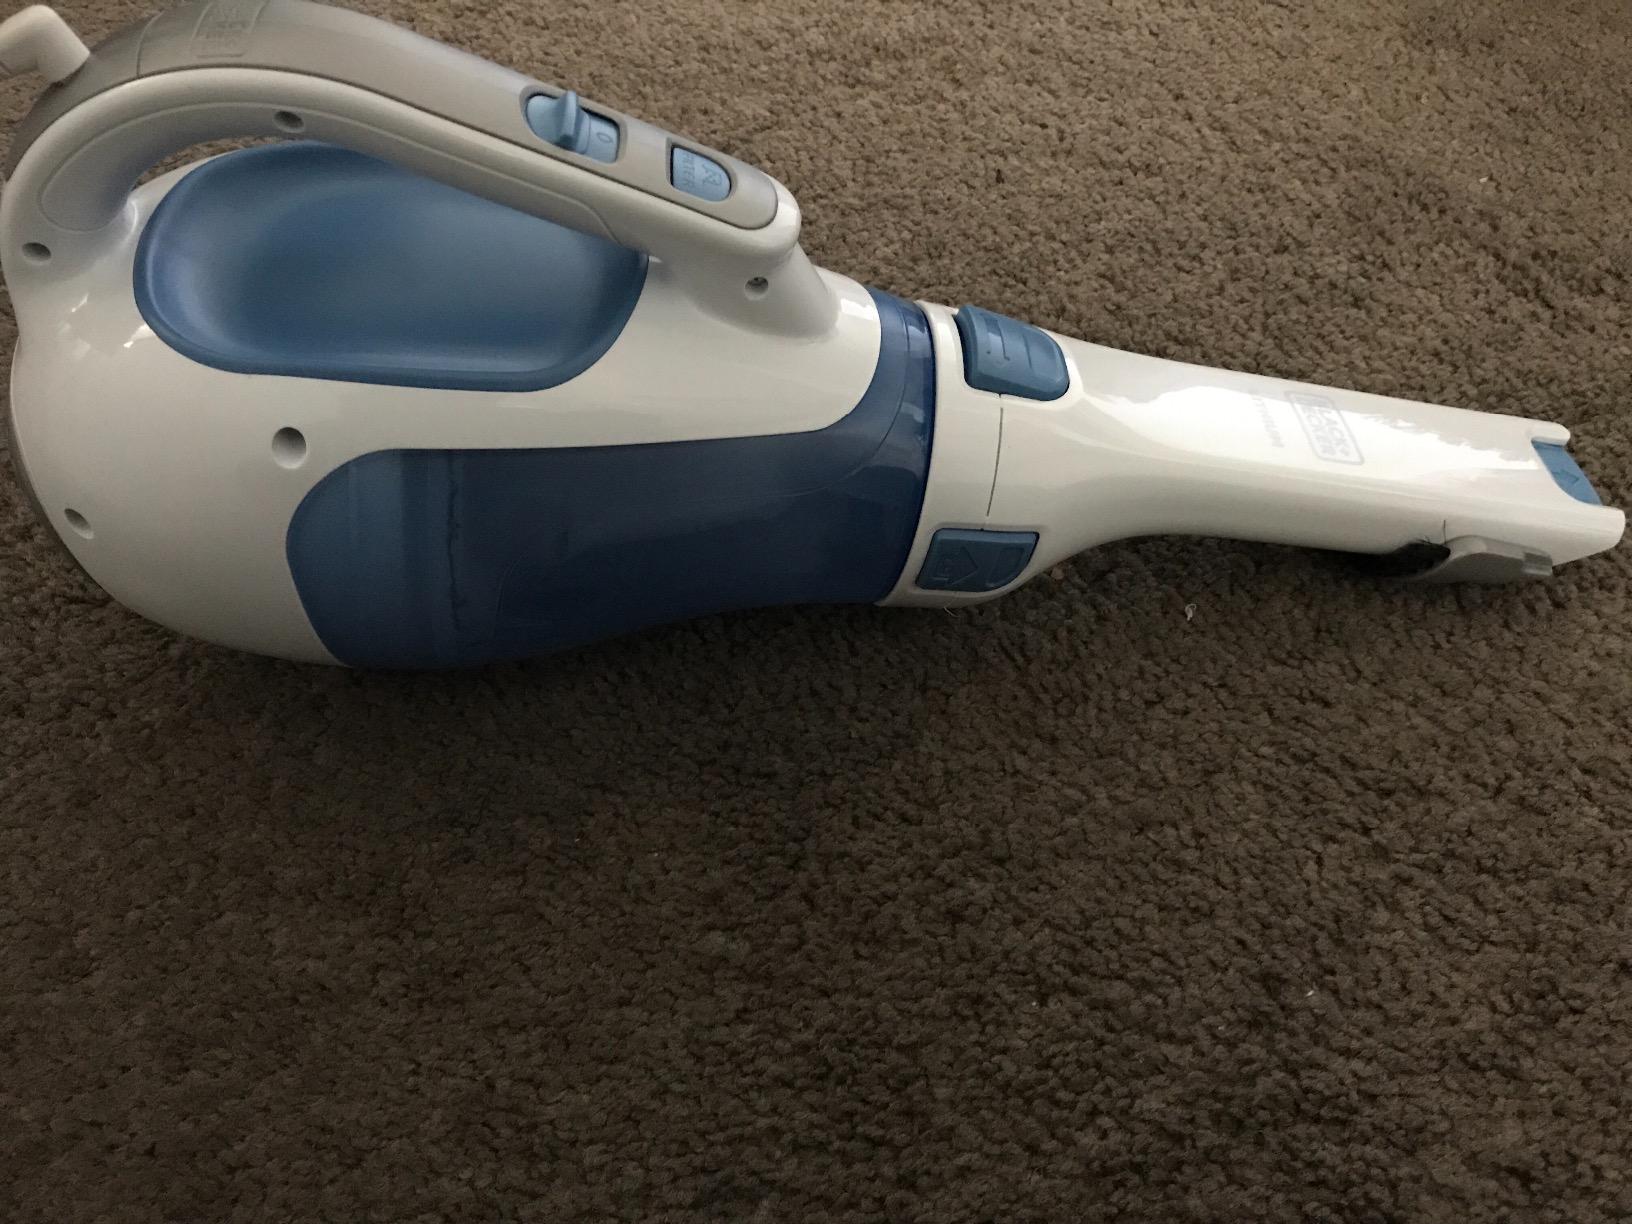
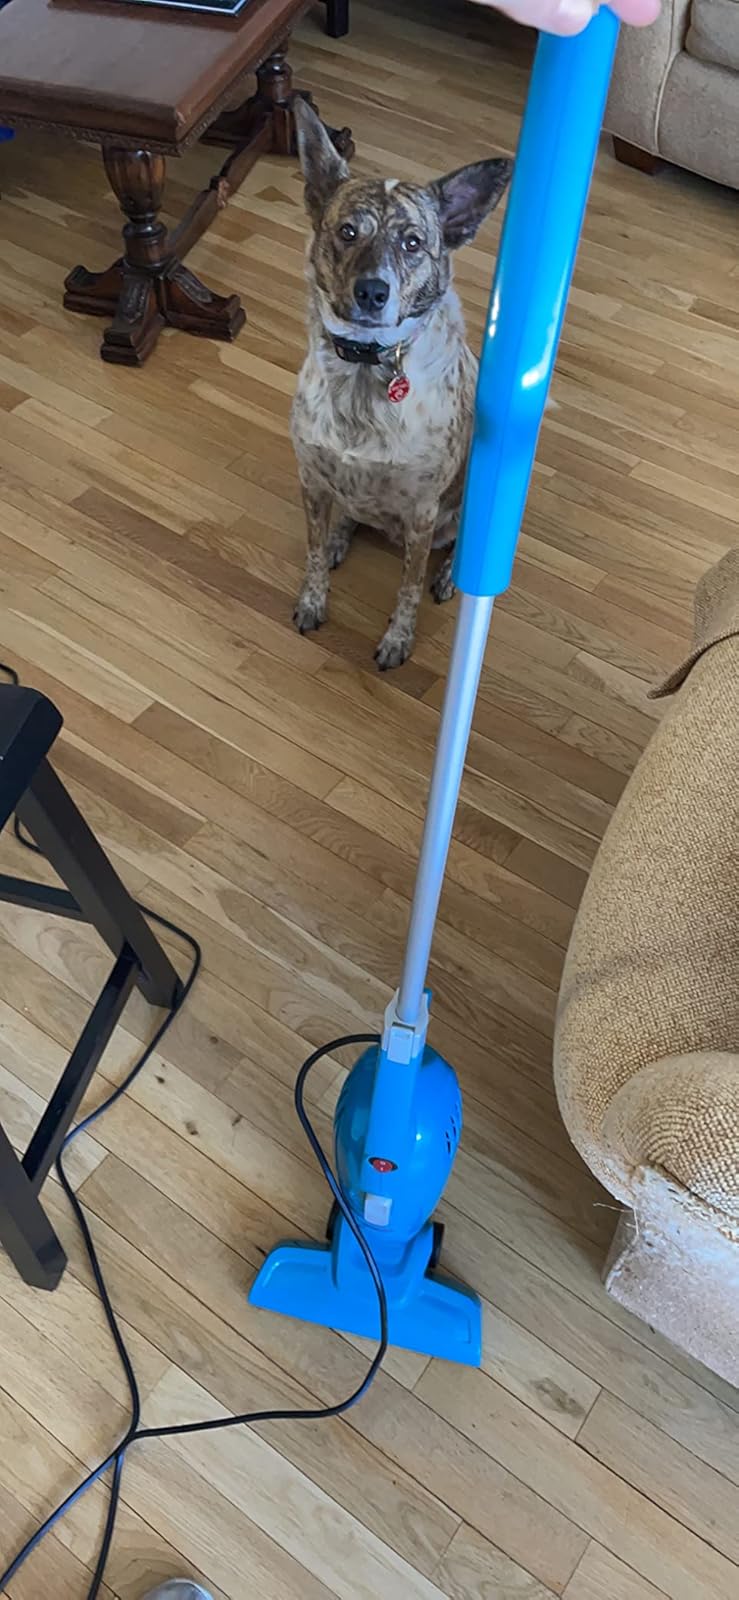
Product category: items_vacuum
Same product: no